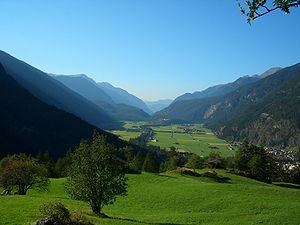
L'Ötztal est une vallée latérale de l'Inn, en amont d'Innsbruck, dans le Tyrol autrichien, du nom de la ville d'Oetz, en aval.
Le Tyrol est un Land autrichien dont la capitale est Innsbruck.